Southern American English

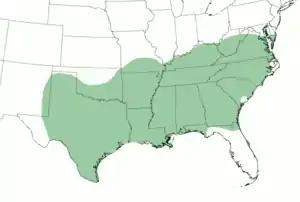
The approximate extent of Southern American English in major cities, based upon the 2006 "Atlas of North American English". The darkest color indicates cities with the highest degree of Southern accent features, the medium color those with a middling degree, and the lightest those with a low degree.

Despite the slow decline of the modern Southern accent, it is still documented as widespread as of the 2006 "Atlas of North American English". Specifically, the "Atlas" documents a Southern accent in urban areas of Virginia, North Carolina, South Carolina, Georgia, Alabama, Mississippi, Tennessee, Kentucky, Arkansas, Louisiana (alongside Cajun and New Orleans accents), and West Virginia; many areas of Texas; the Jacksonville area of northern Florida; the Springfield area of southern Missouri; and in some urban speakers in eastern Kansas, southern Ohio, and the Tulsa area of Oklahoma. Although the "Atlas" is a nationwide study that focuses on urban areas, the Southern accent has been increasingly becoming concentrated, for decades, in rural areas, which are often less well-studied. Other 21st-century scholarship further includes within this dialect region southern Maryland, eastern and southern Oklahoma, the rest of northern and central Florida and southern Missouri, and southeastern New Mexico.